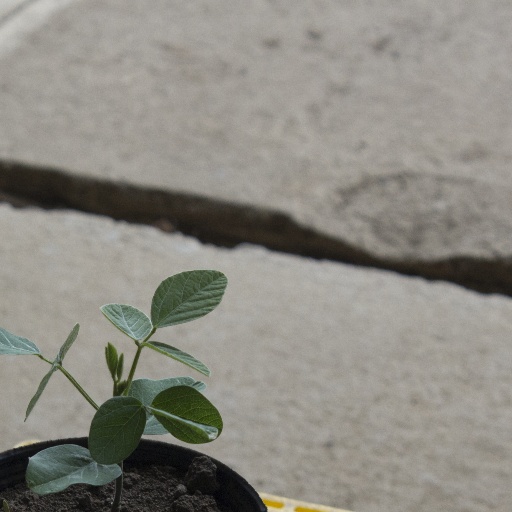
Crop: soybean